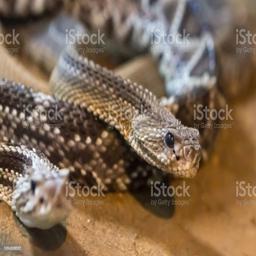
Animal: snakes